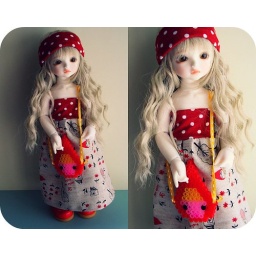
bag in perler beads of LRRH, dress and handband for YOSD girls.